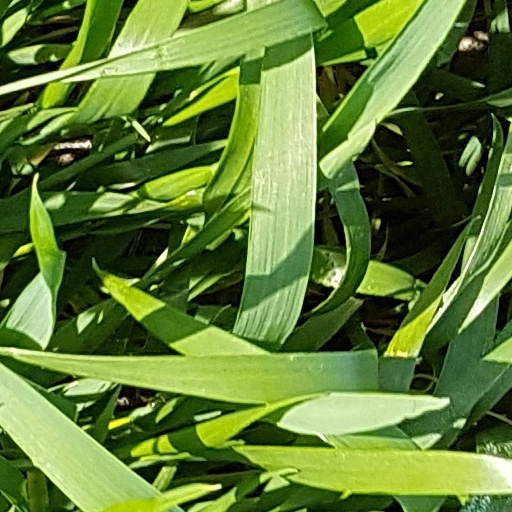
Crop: wheat